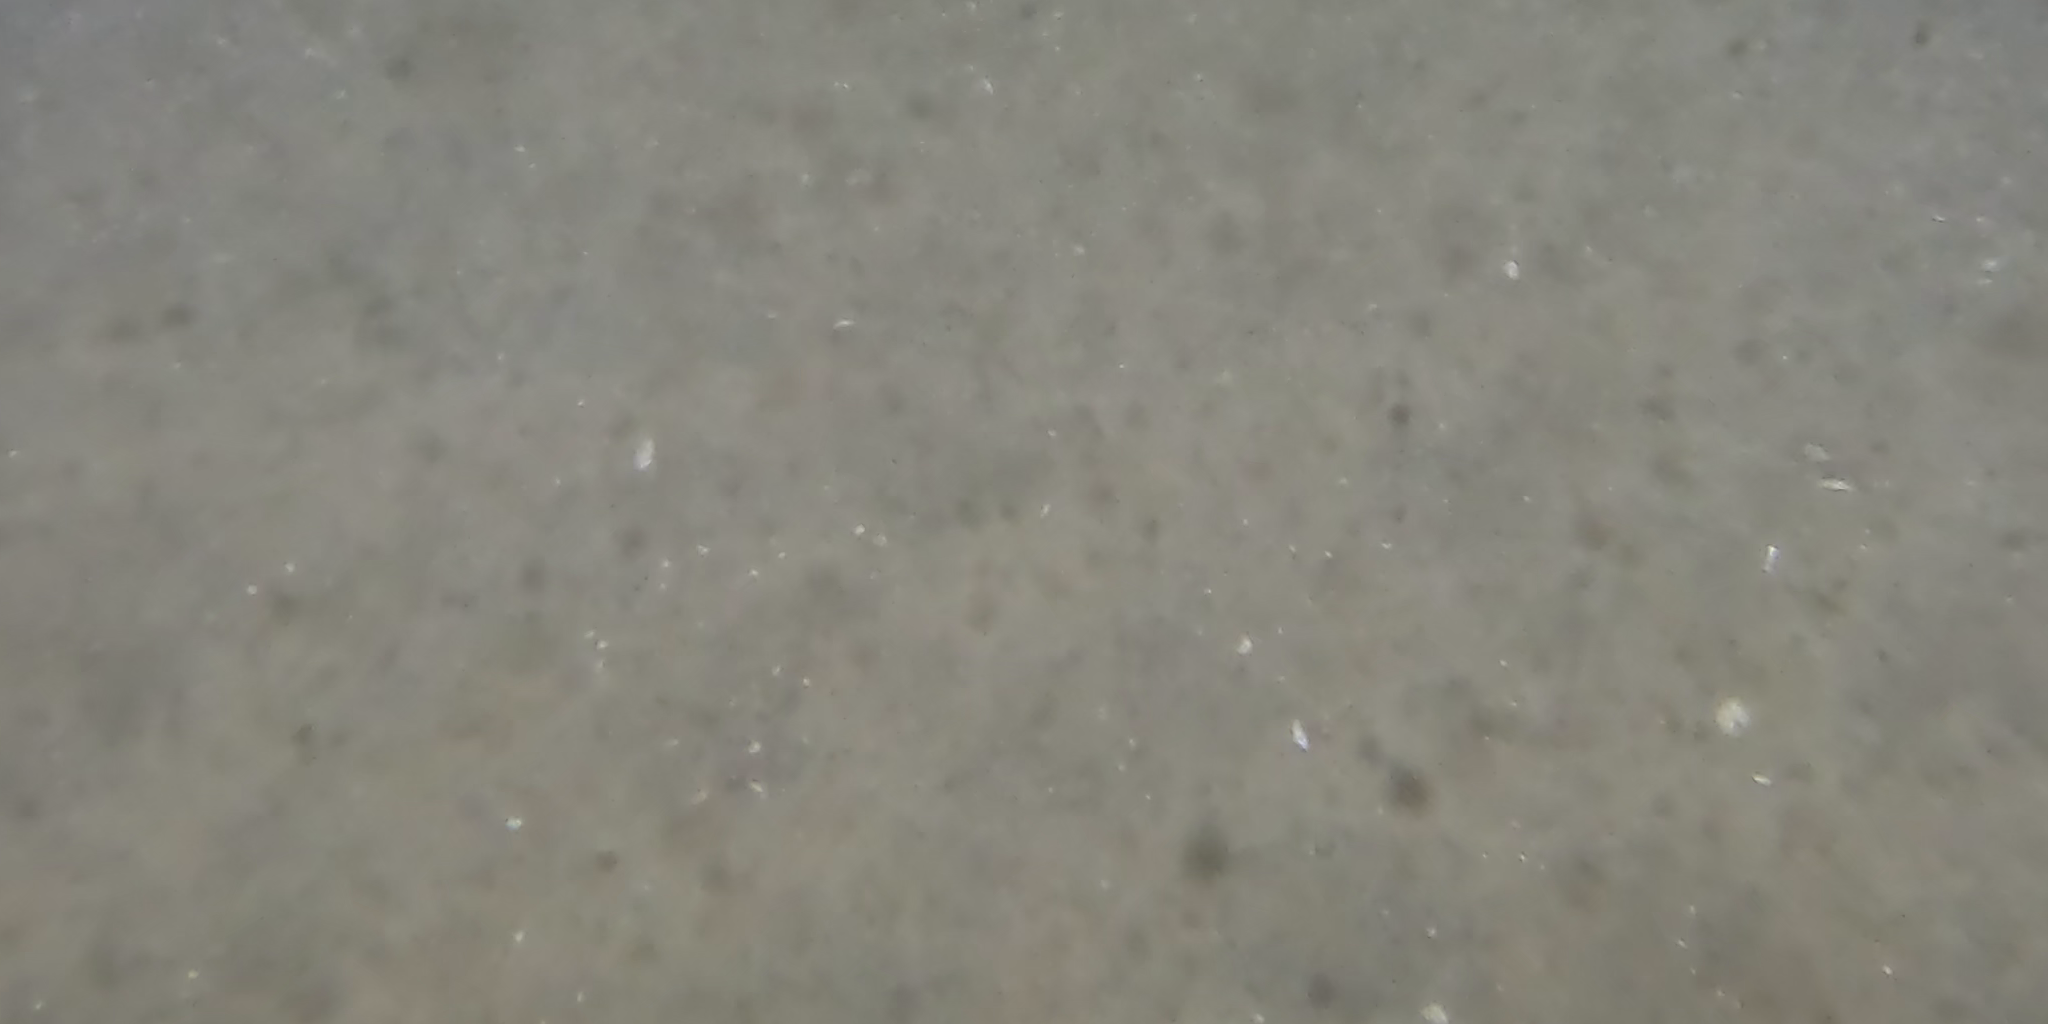
Seabed habitat: sand